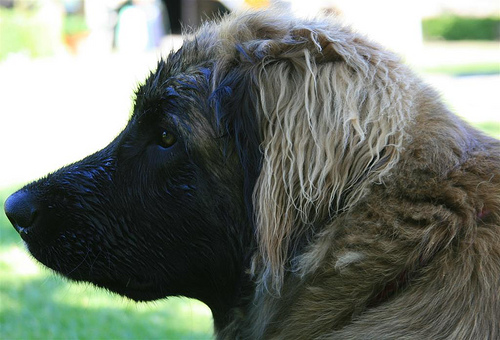
Breed: leonberger